Wild Blood (2008 film)

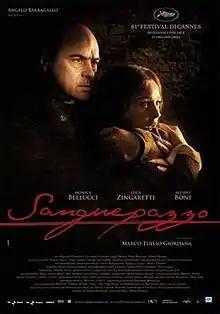
Theatrical poster

Wild Blood is an Italian biographical drama film directed in 2008 by Marco Tullio Giordana.